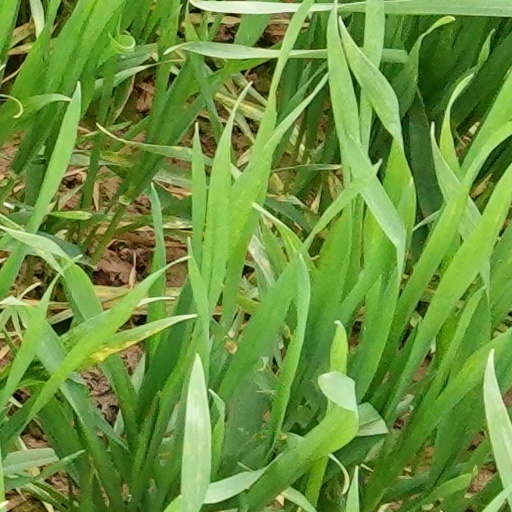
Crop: wheat